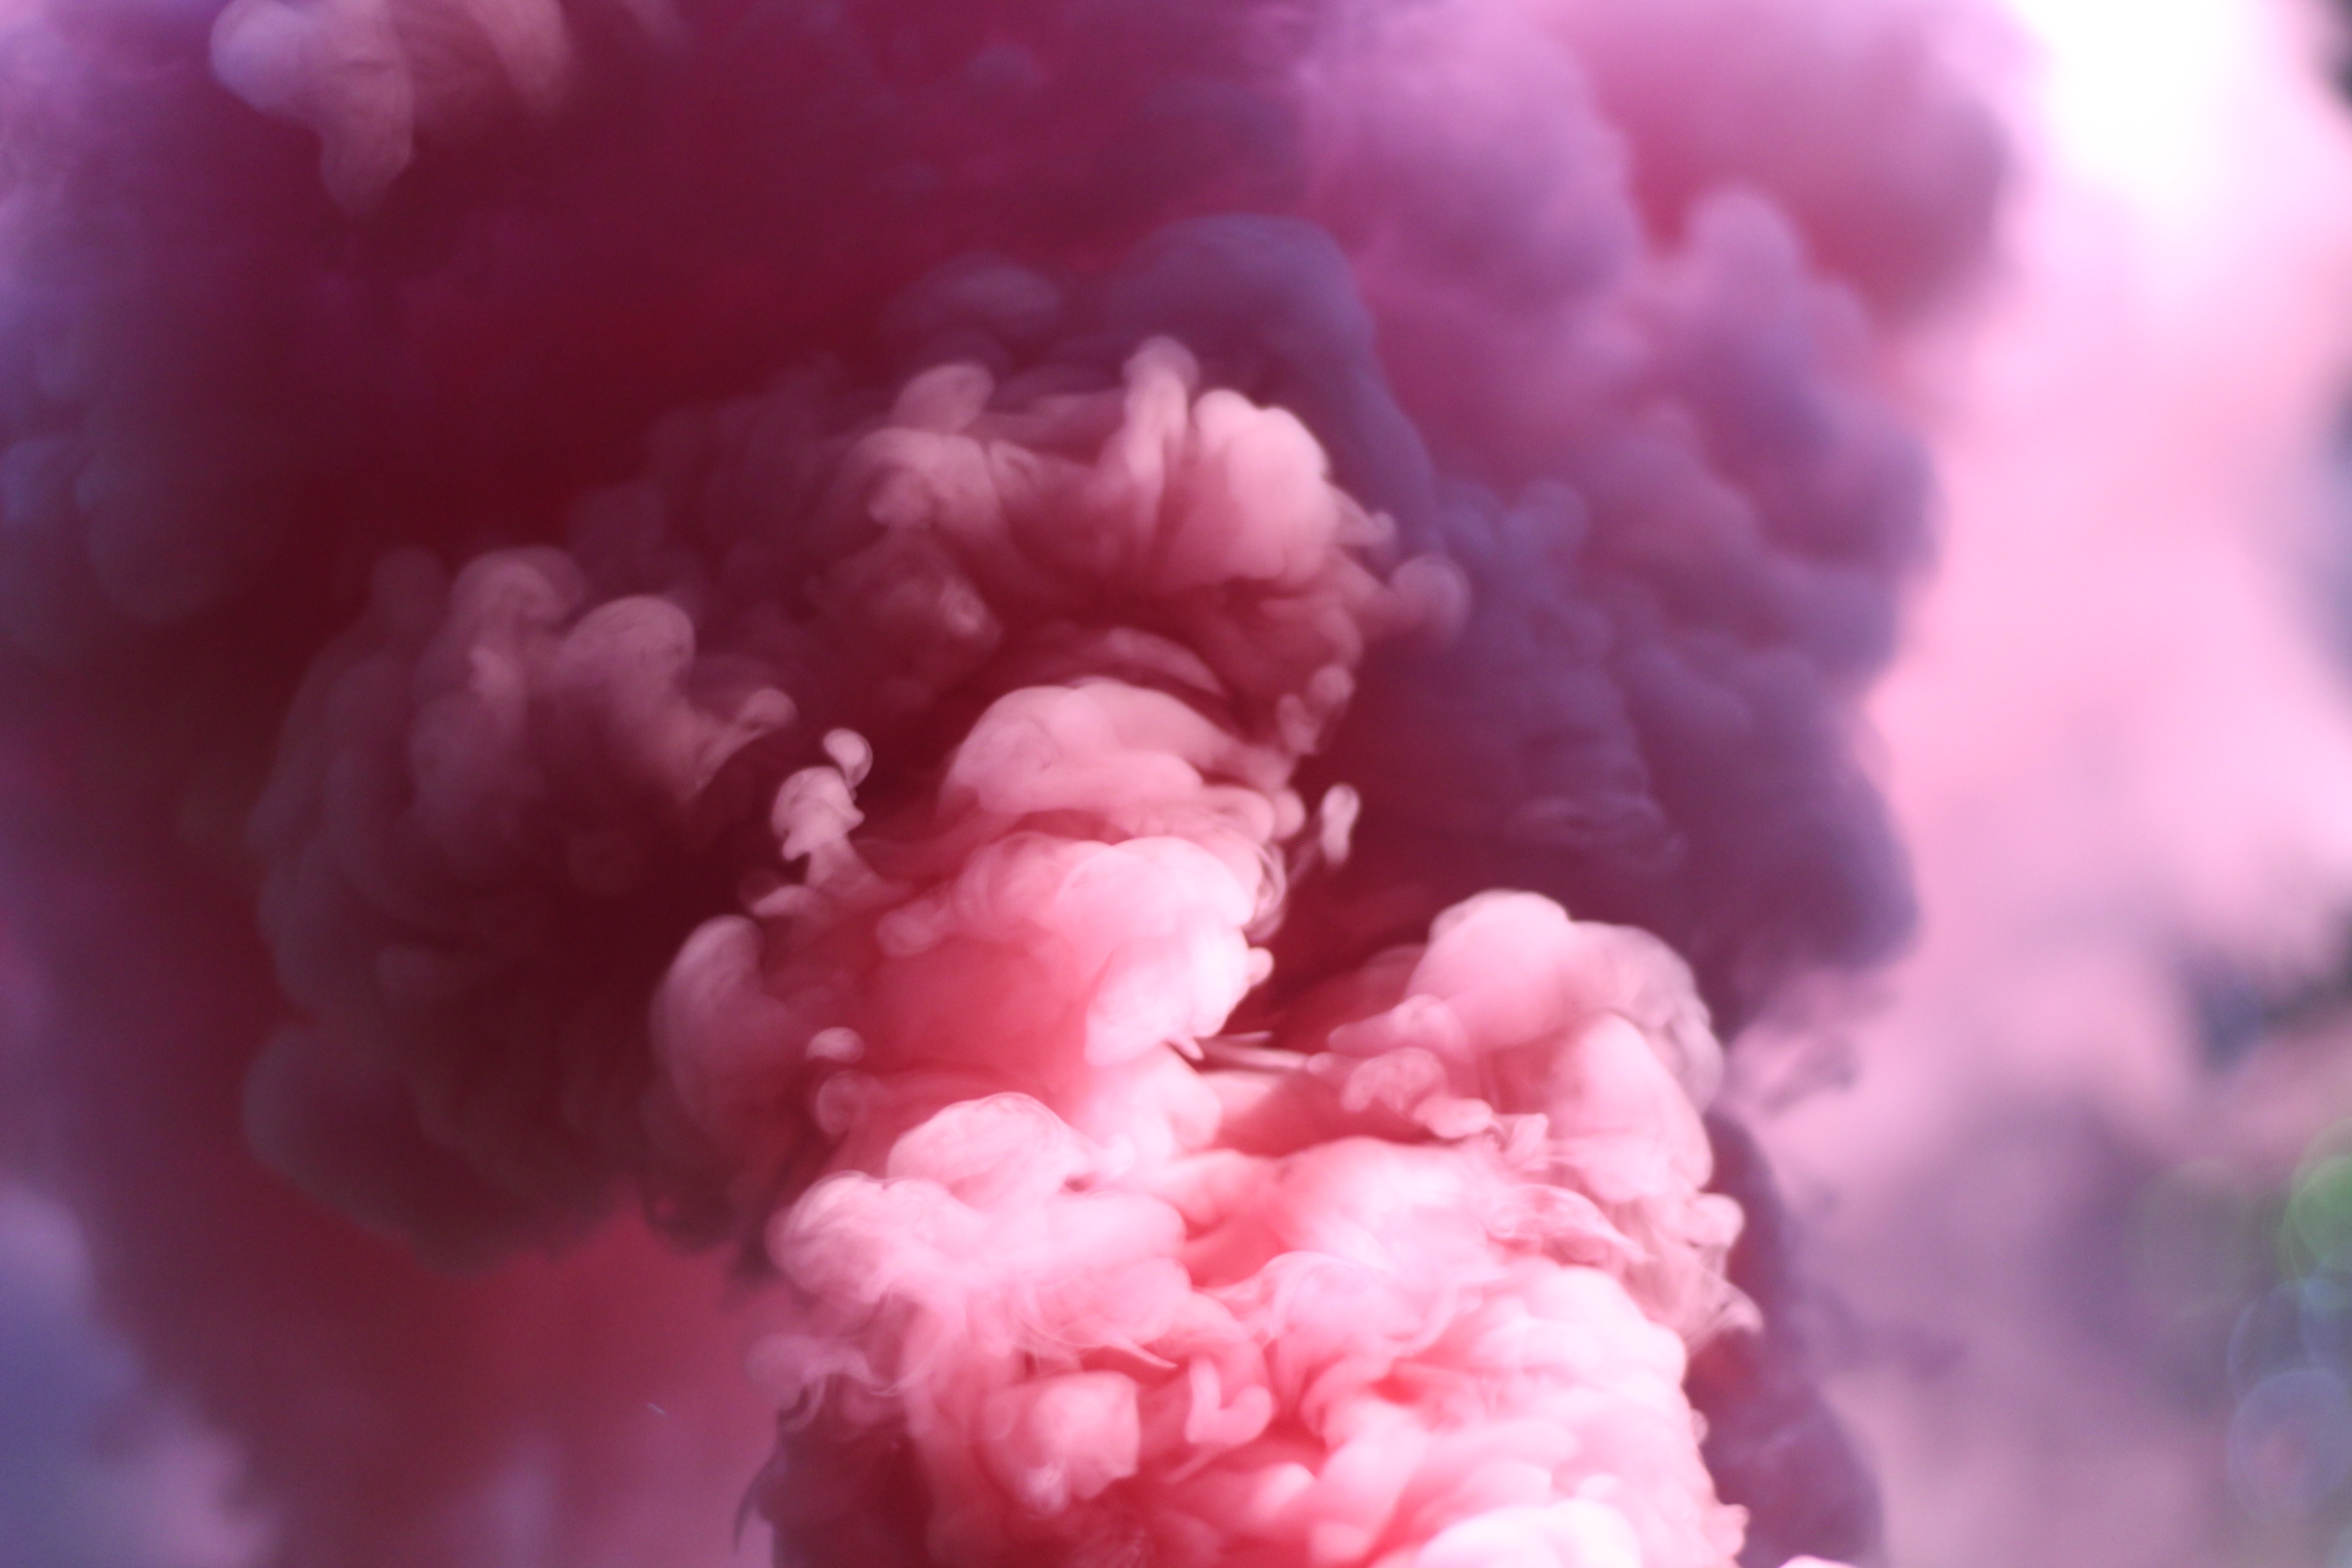
blossom, flower, petal, red, color, pink, coral, close up, peony, macro photography